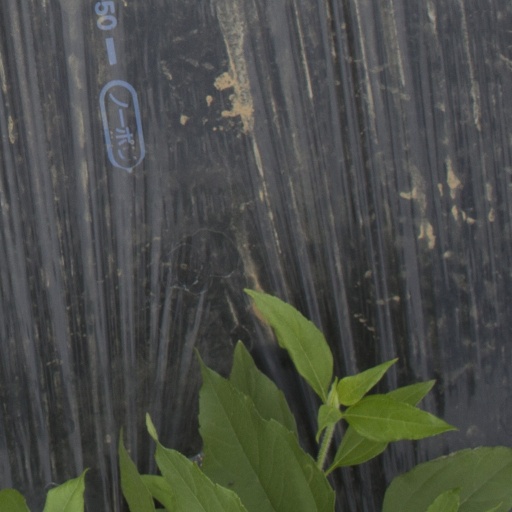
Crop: Jerusalem artichoke